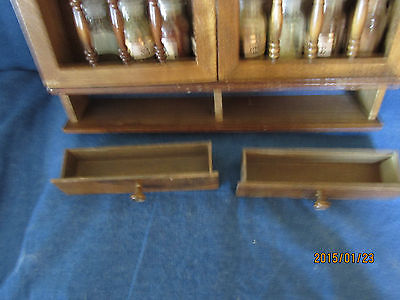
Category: cabinet